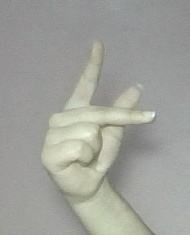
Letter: dha